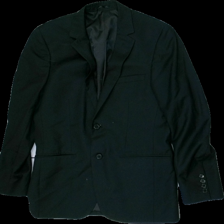
View: front
Type: Blazer
Category: Men
Brand: Missing
Colors: Black
Material: 75% Polyester 25% Cotton
Cut: Regular
Size: 46
Season: All
Price range: 50-100
Recommended usage: Reuse